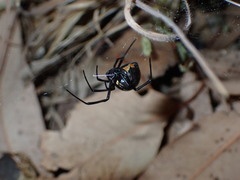
Species: Lactrodectus_hesperus